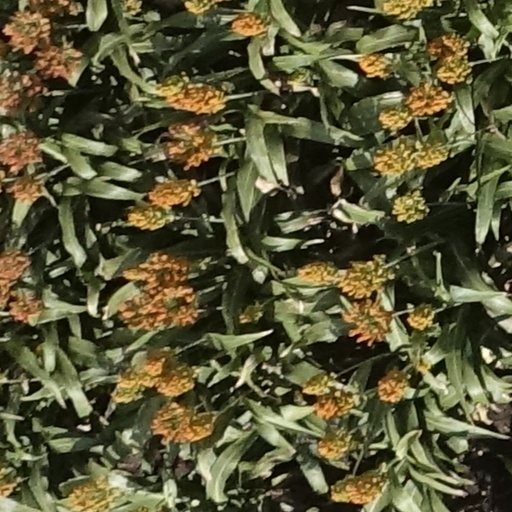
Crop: sorghum